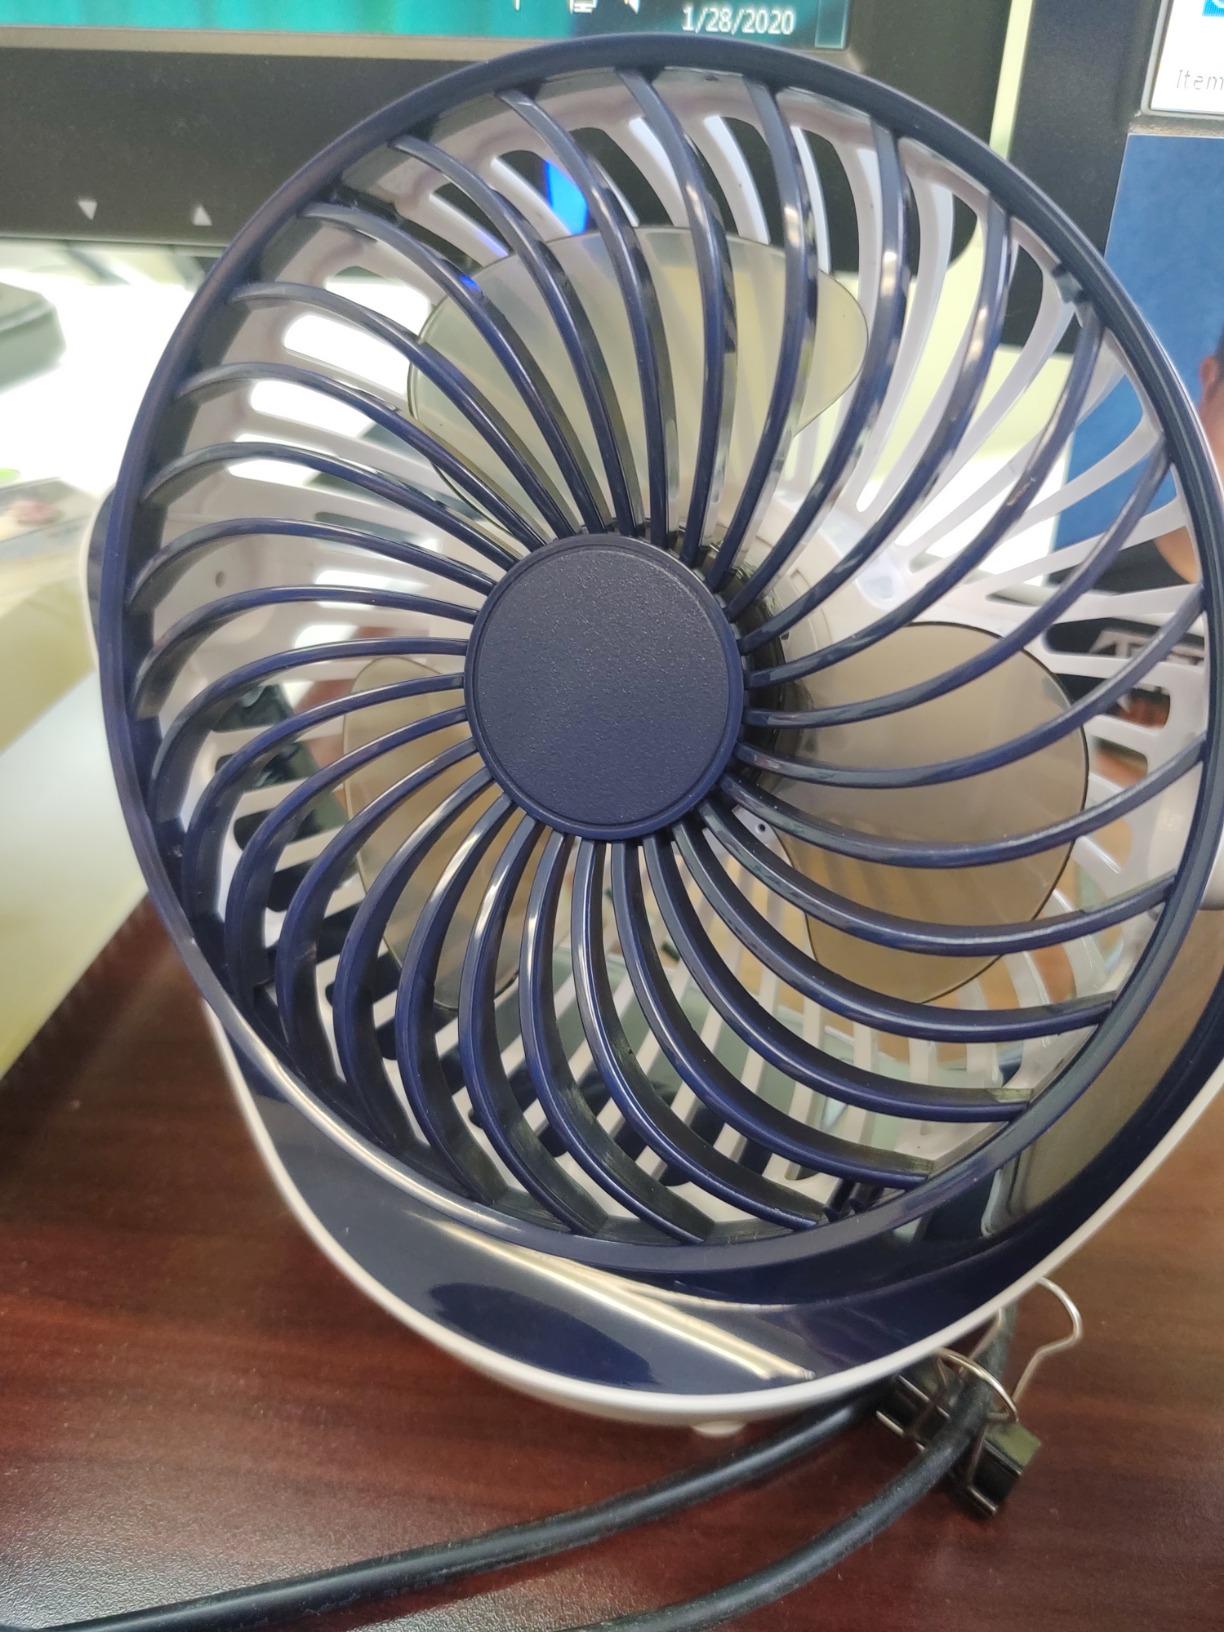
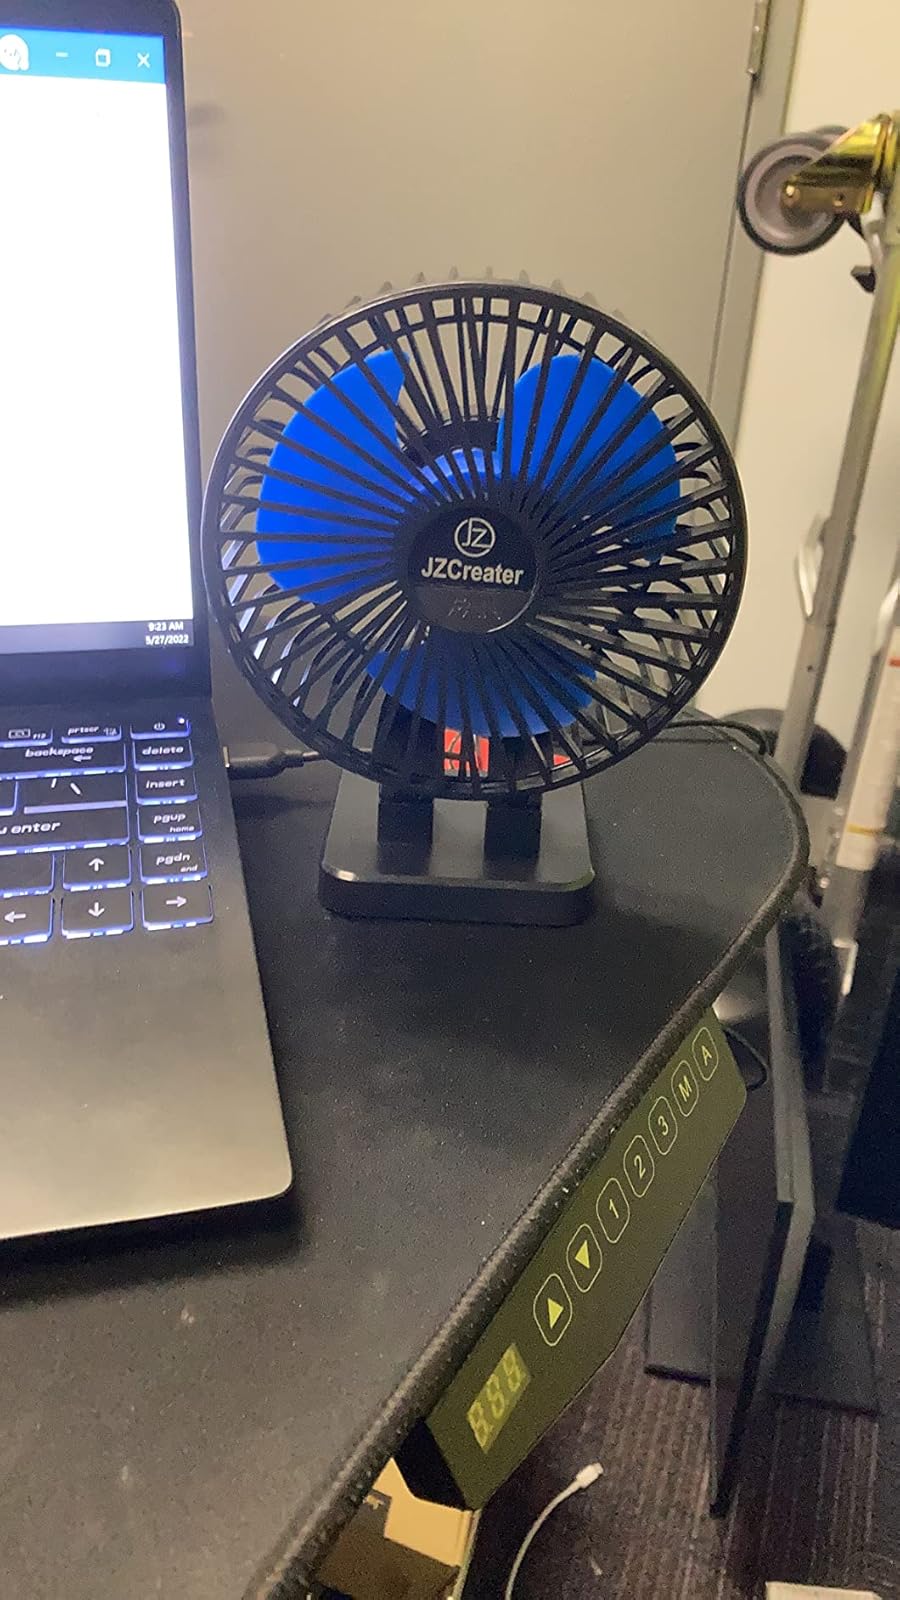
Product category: fan
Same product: no